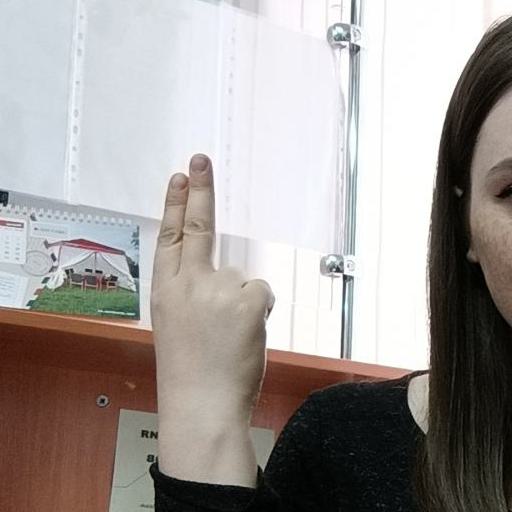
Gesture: two_up_inverted